Kupala Night

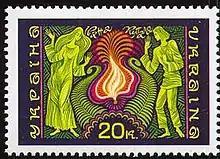
Ivan Kupała, fern flower. (Ukraine stamp), 1997

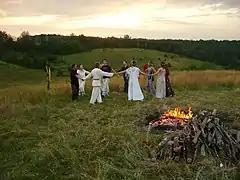
The celebration of Ivan Kupala in Belgorod Oblast, 2011

Kupala Night is filled with rituals related to water, fire and herbs. Most Kupala rituals take place at night. Bathing before sunset was considered mandatory: in the north, Russians were more likely to bathe in banyas, and in the south in rivers and lakes. Closer to sunset, on high ground or near rivers, bonfires were lit. Sometimes, fires were lit in the traditional way – by friction wood against wood. In some places in Belarus and Volyn Polissia, this archaic way of lighting a fire for the holiday survived until early 20th century.